Karl Merkatz

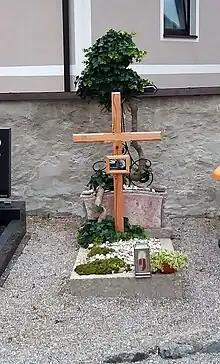
Irrsdorf near Straßwalchen: Karl Merkatz grave

Merkatz was born on 17 November 1930 in Wiener Neustadt, the son of a toolmaker. He first wanted to become a carpenter. After World War II he was an active Boy Scout in Wiener Neustadt.